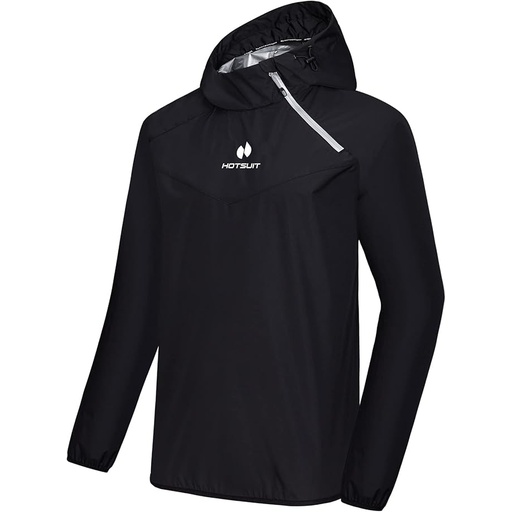
HOTSUIT Sauna Suit for Men Sweat Sauna Jacket
About This Speed Up Sweating and Make You Sweat Like a Monster: HOTSUIT sauna suits is one of the professional tools to reduce body extra water weight used by fighters and boxers before competition, Exercise with sweat suit, will make you 5 times sweat than before, let you enjoy sweat during the sport activities Lightweight and Comfortable: Specially designed with HOTSUIT patented Wear-resistant smooth fabric Silver-Heat REG V2.0, HOTSUIT sweat suit for men can help you sweat more, make you enjoy sweating and more attractive. Hand wash only in cold water and hang to dry Comfortable Fabric with Odor-Free: Compared to the cheap neoprene sauna suits on the market. The rubber sauna suit for men will have an unpleasant smell after sweating profusely. There no special odor with HOTSUIT men's sauna suit. Not affect the movement and exercise at all if you wear with HOTSUIT sweat-absorbent T-shirt Fashion Design with Luminous LOGO: Wearing HOTSUIT sauna suit, make you more attractive when you exercise: suit for Gym, running, outdoor running, recumbent bike, equipment exercise, workout and any other exercise. The back jacket with Luminous LOGO makes you safer on the way home at night Excellent for windproof and waterproof, Wear all seasons: The HOTSUIT sauna suit performs well in windproof and waterproof, maintains body temperature, accelerates sweating, and can be worn in all seasons. About SIZE, please use the size chart as reference and measure your weight and chest to choose the size.If you are between 2 size, we'd like to suggest that you choose ONE size up. Overview Fabric type : Polyester Care instructions : Hand Wash Only Origin : Imported Country of Origin : China
Brand: HOTSUIT
Category: Home & Garden > Pool & Spa > Sauna Accessories > Sauna Kits